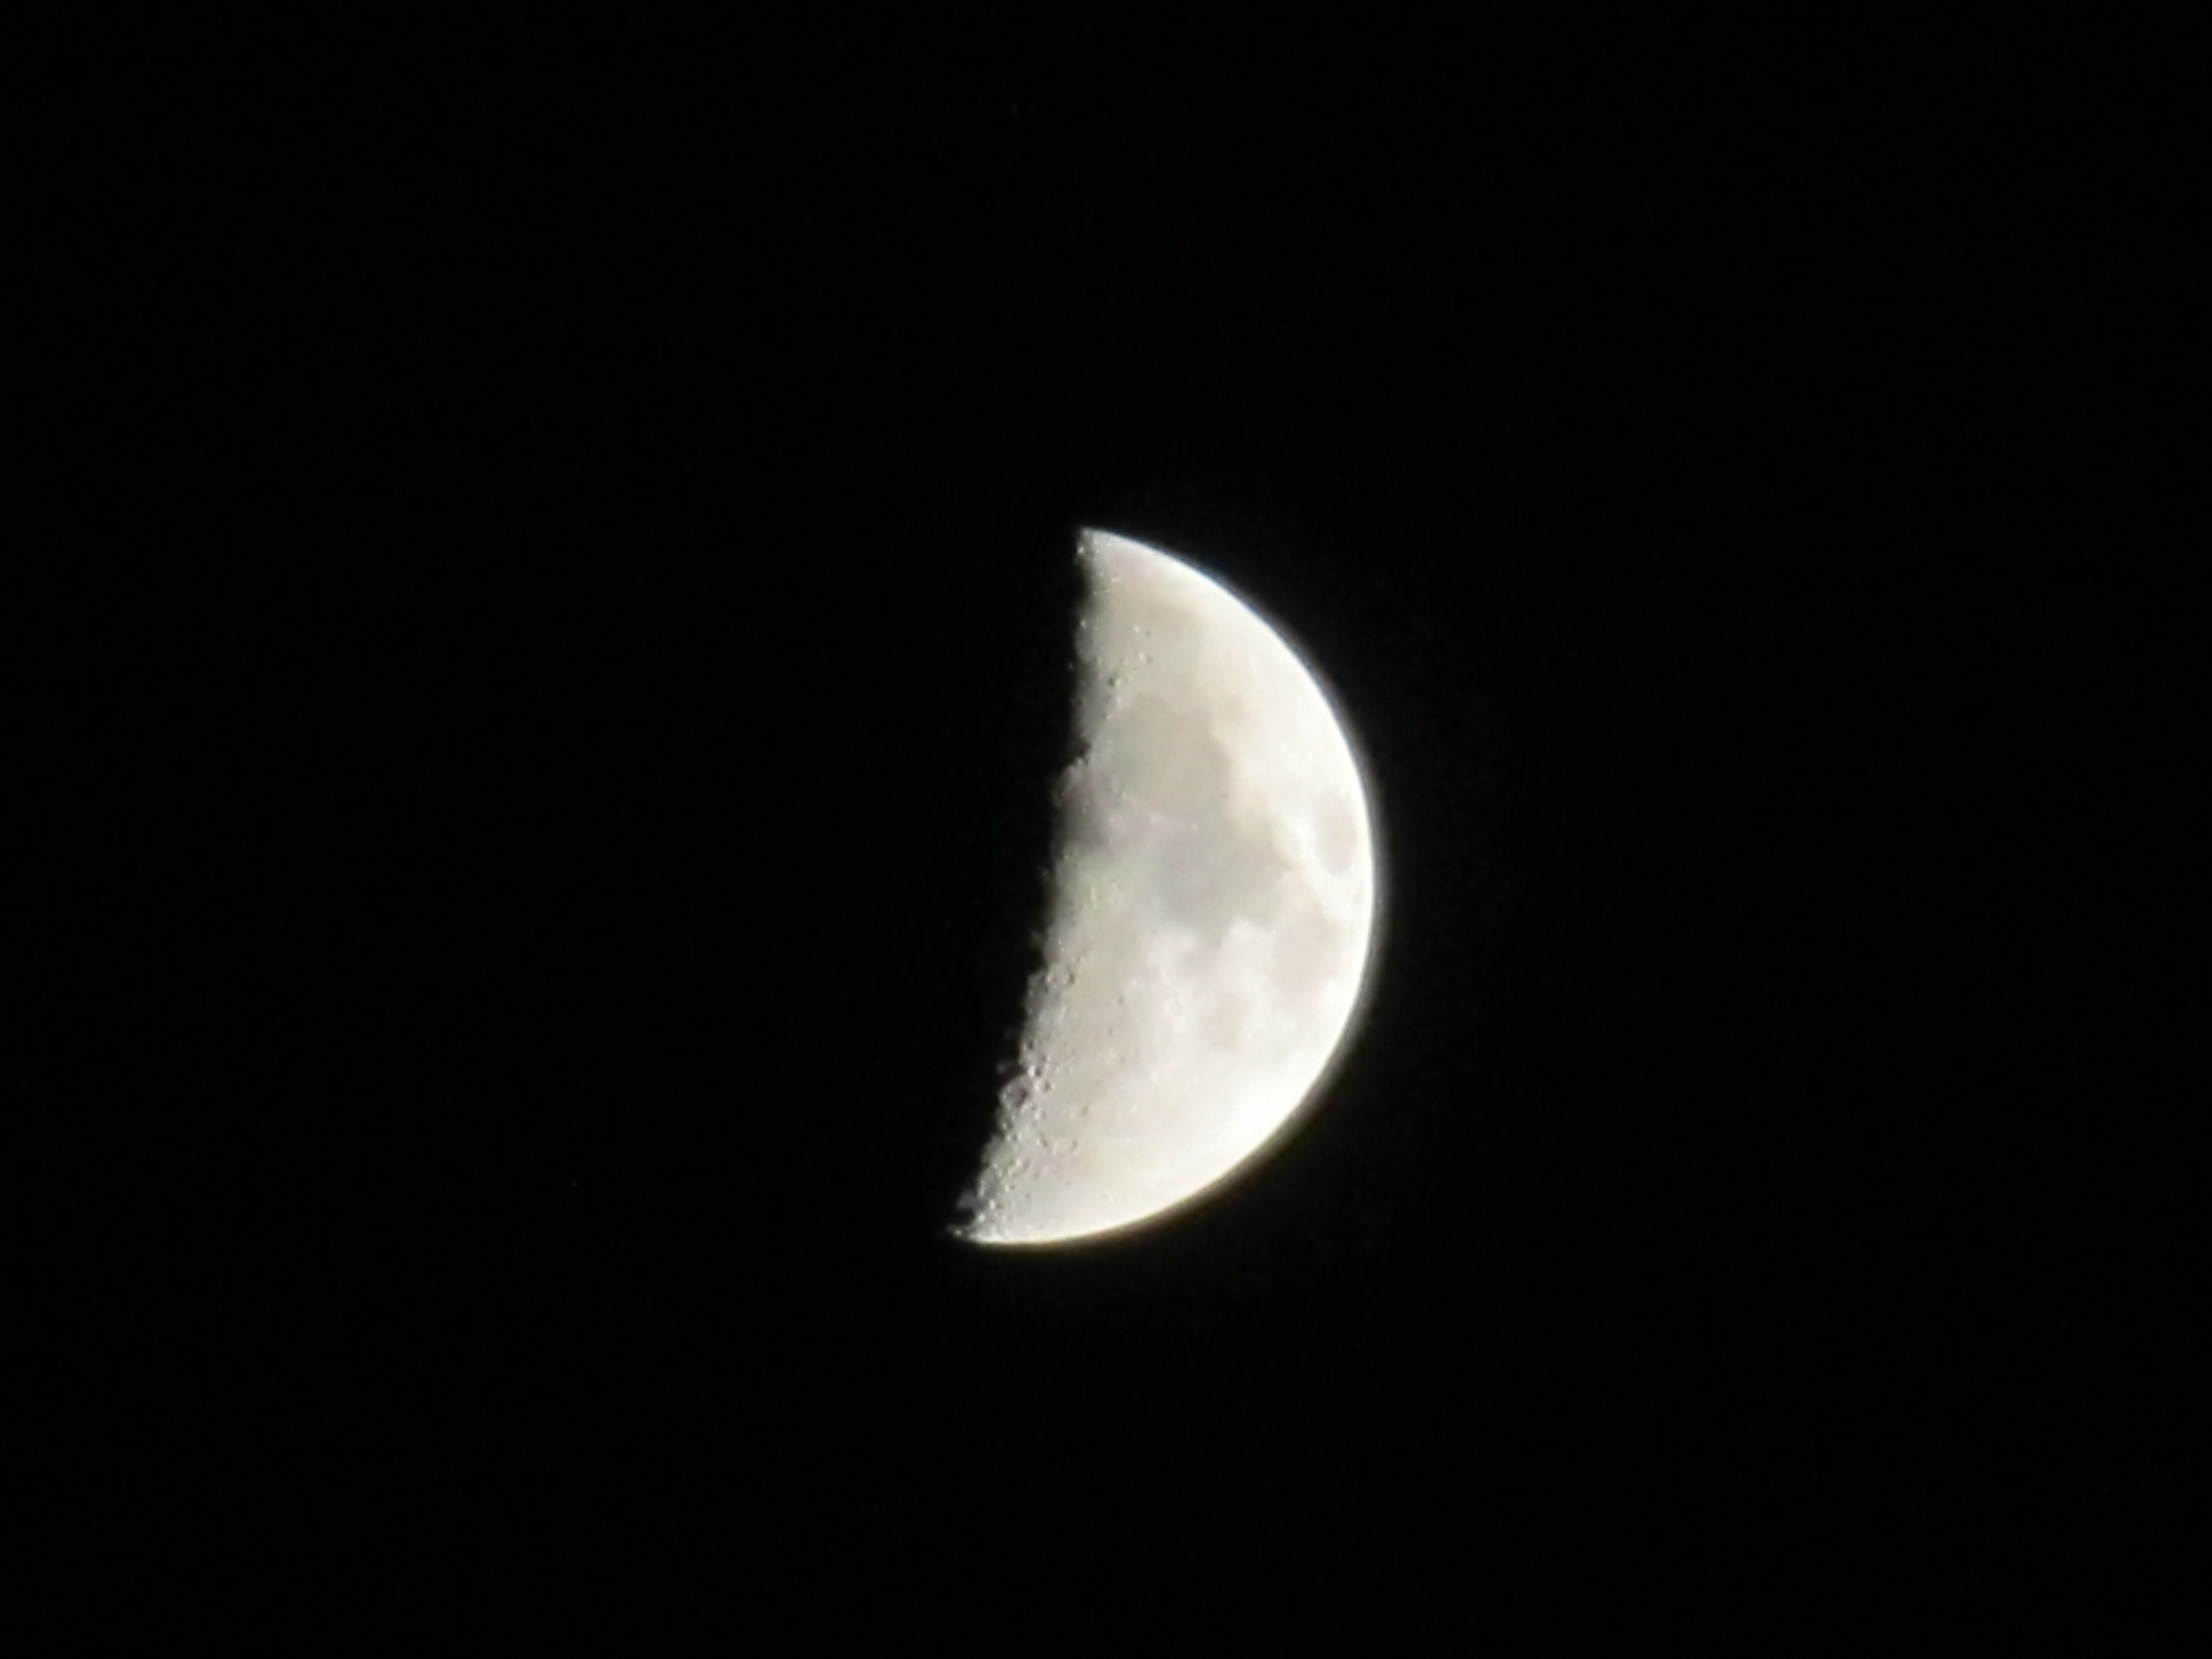
sky, atmosphere, twilight, moon, crescent, astronomical object, celestial event